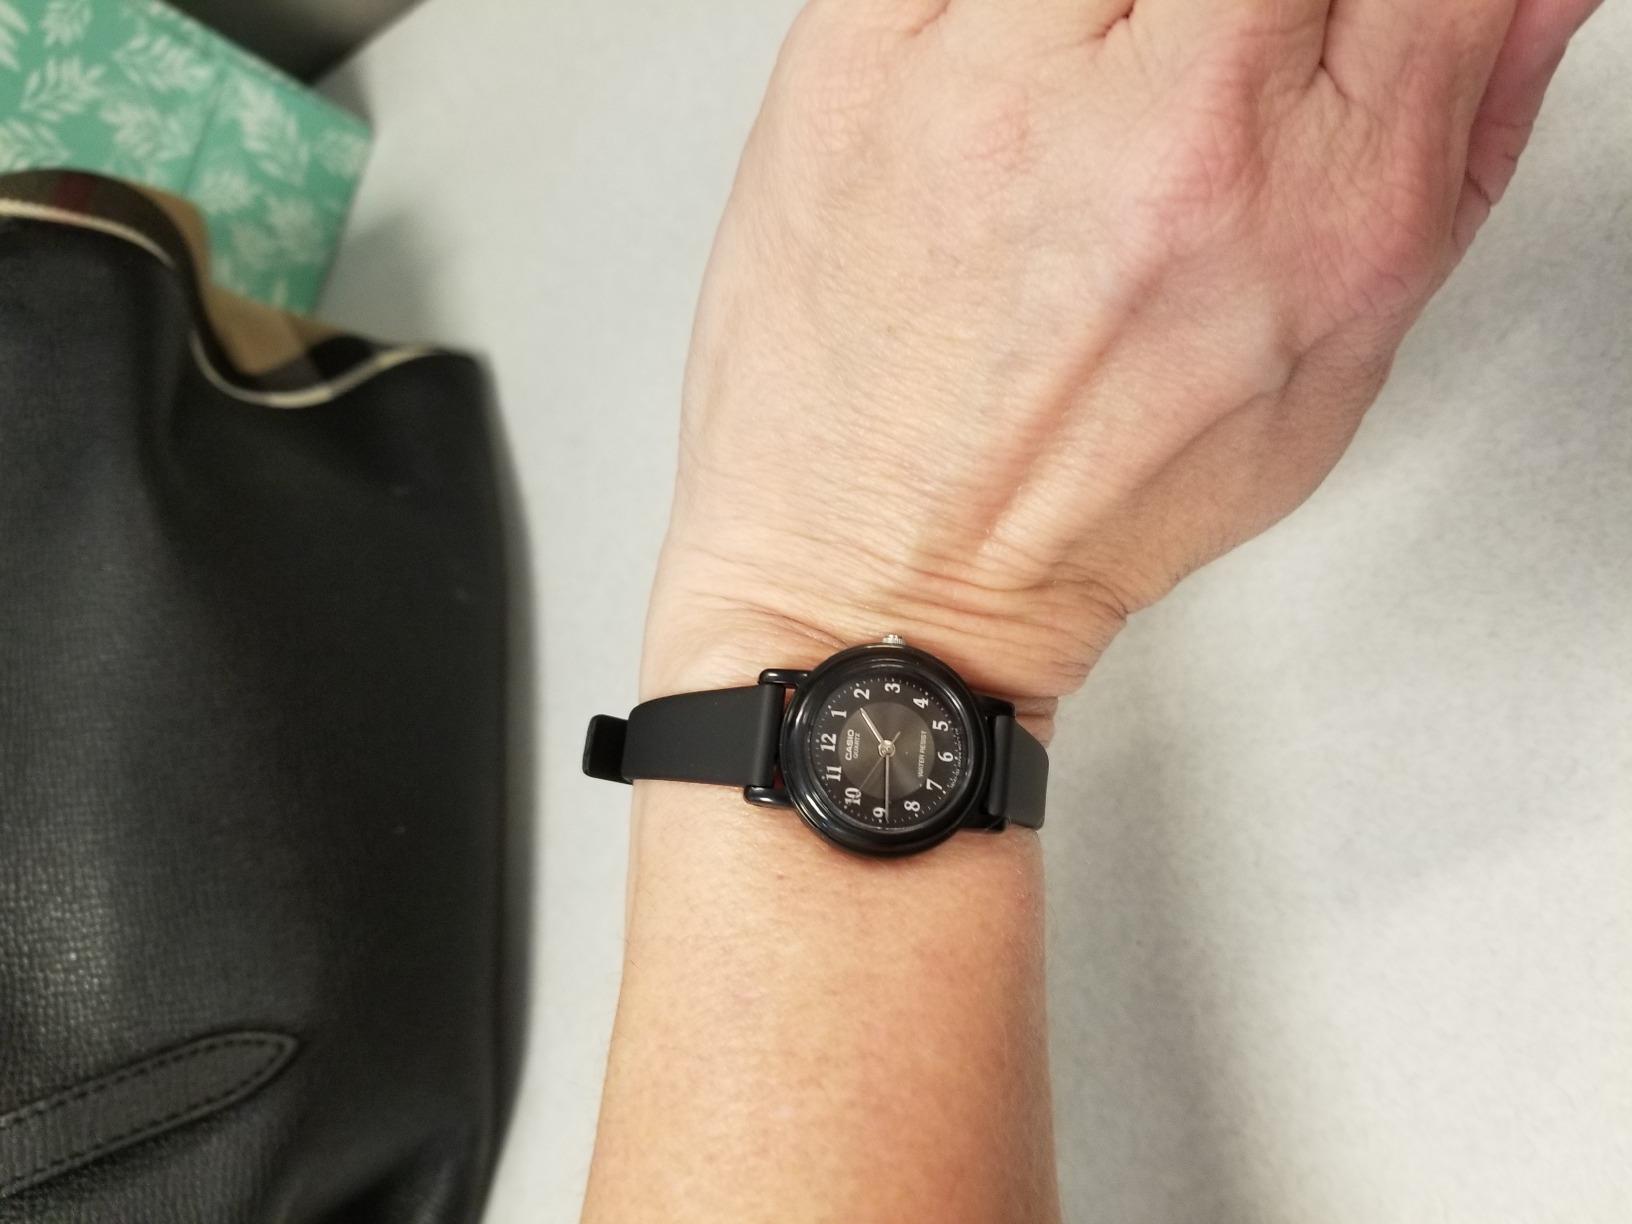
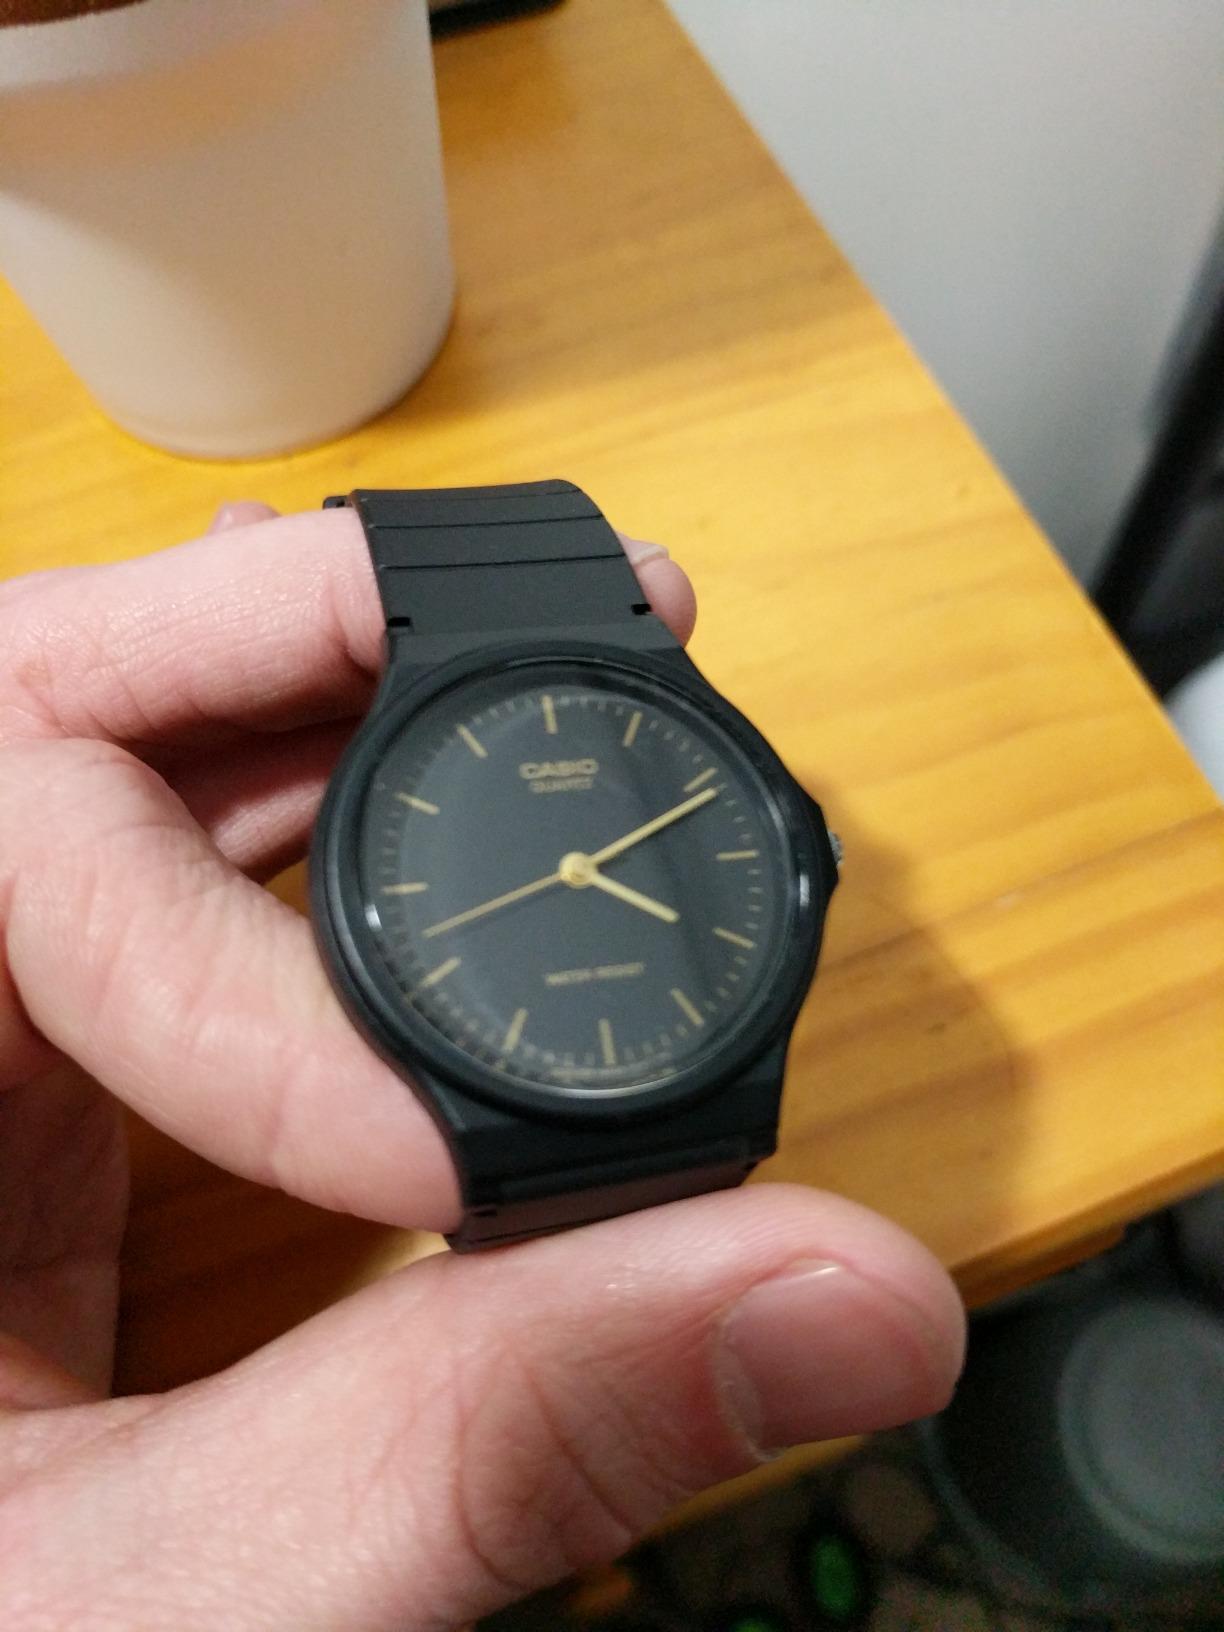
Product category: accessories_watch
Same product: no